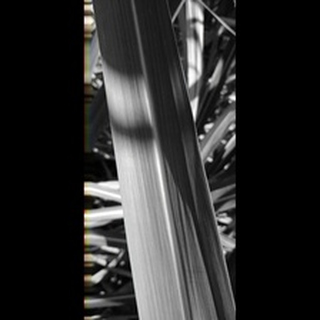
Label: healthy_sugarcane